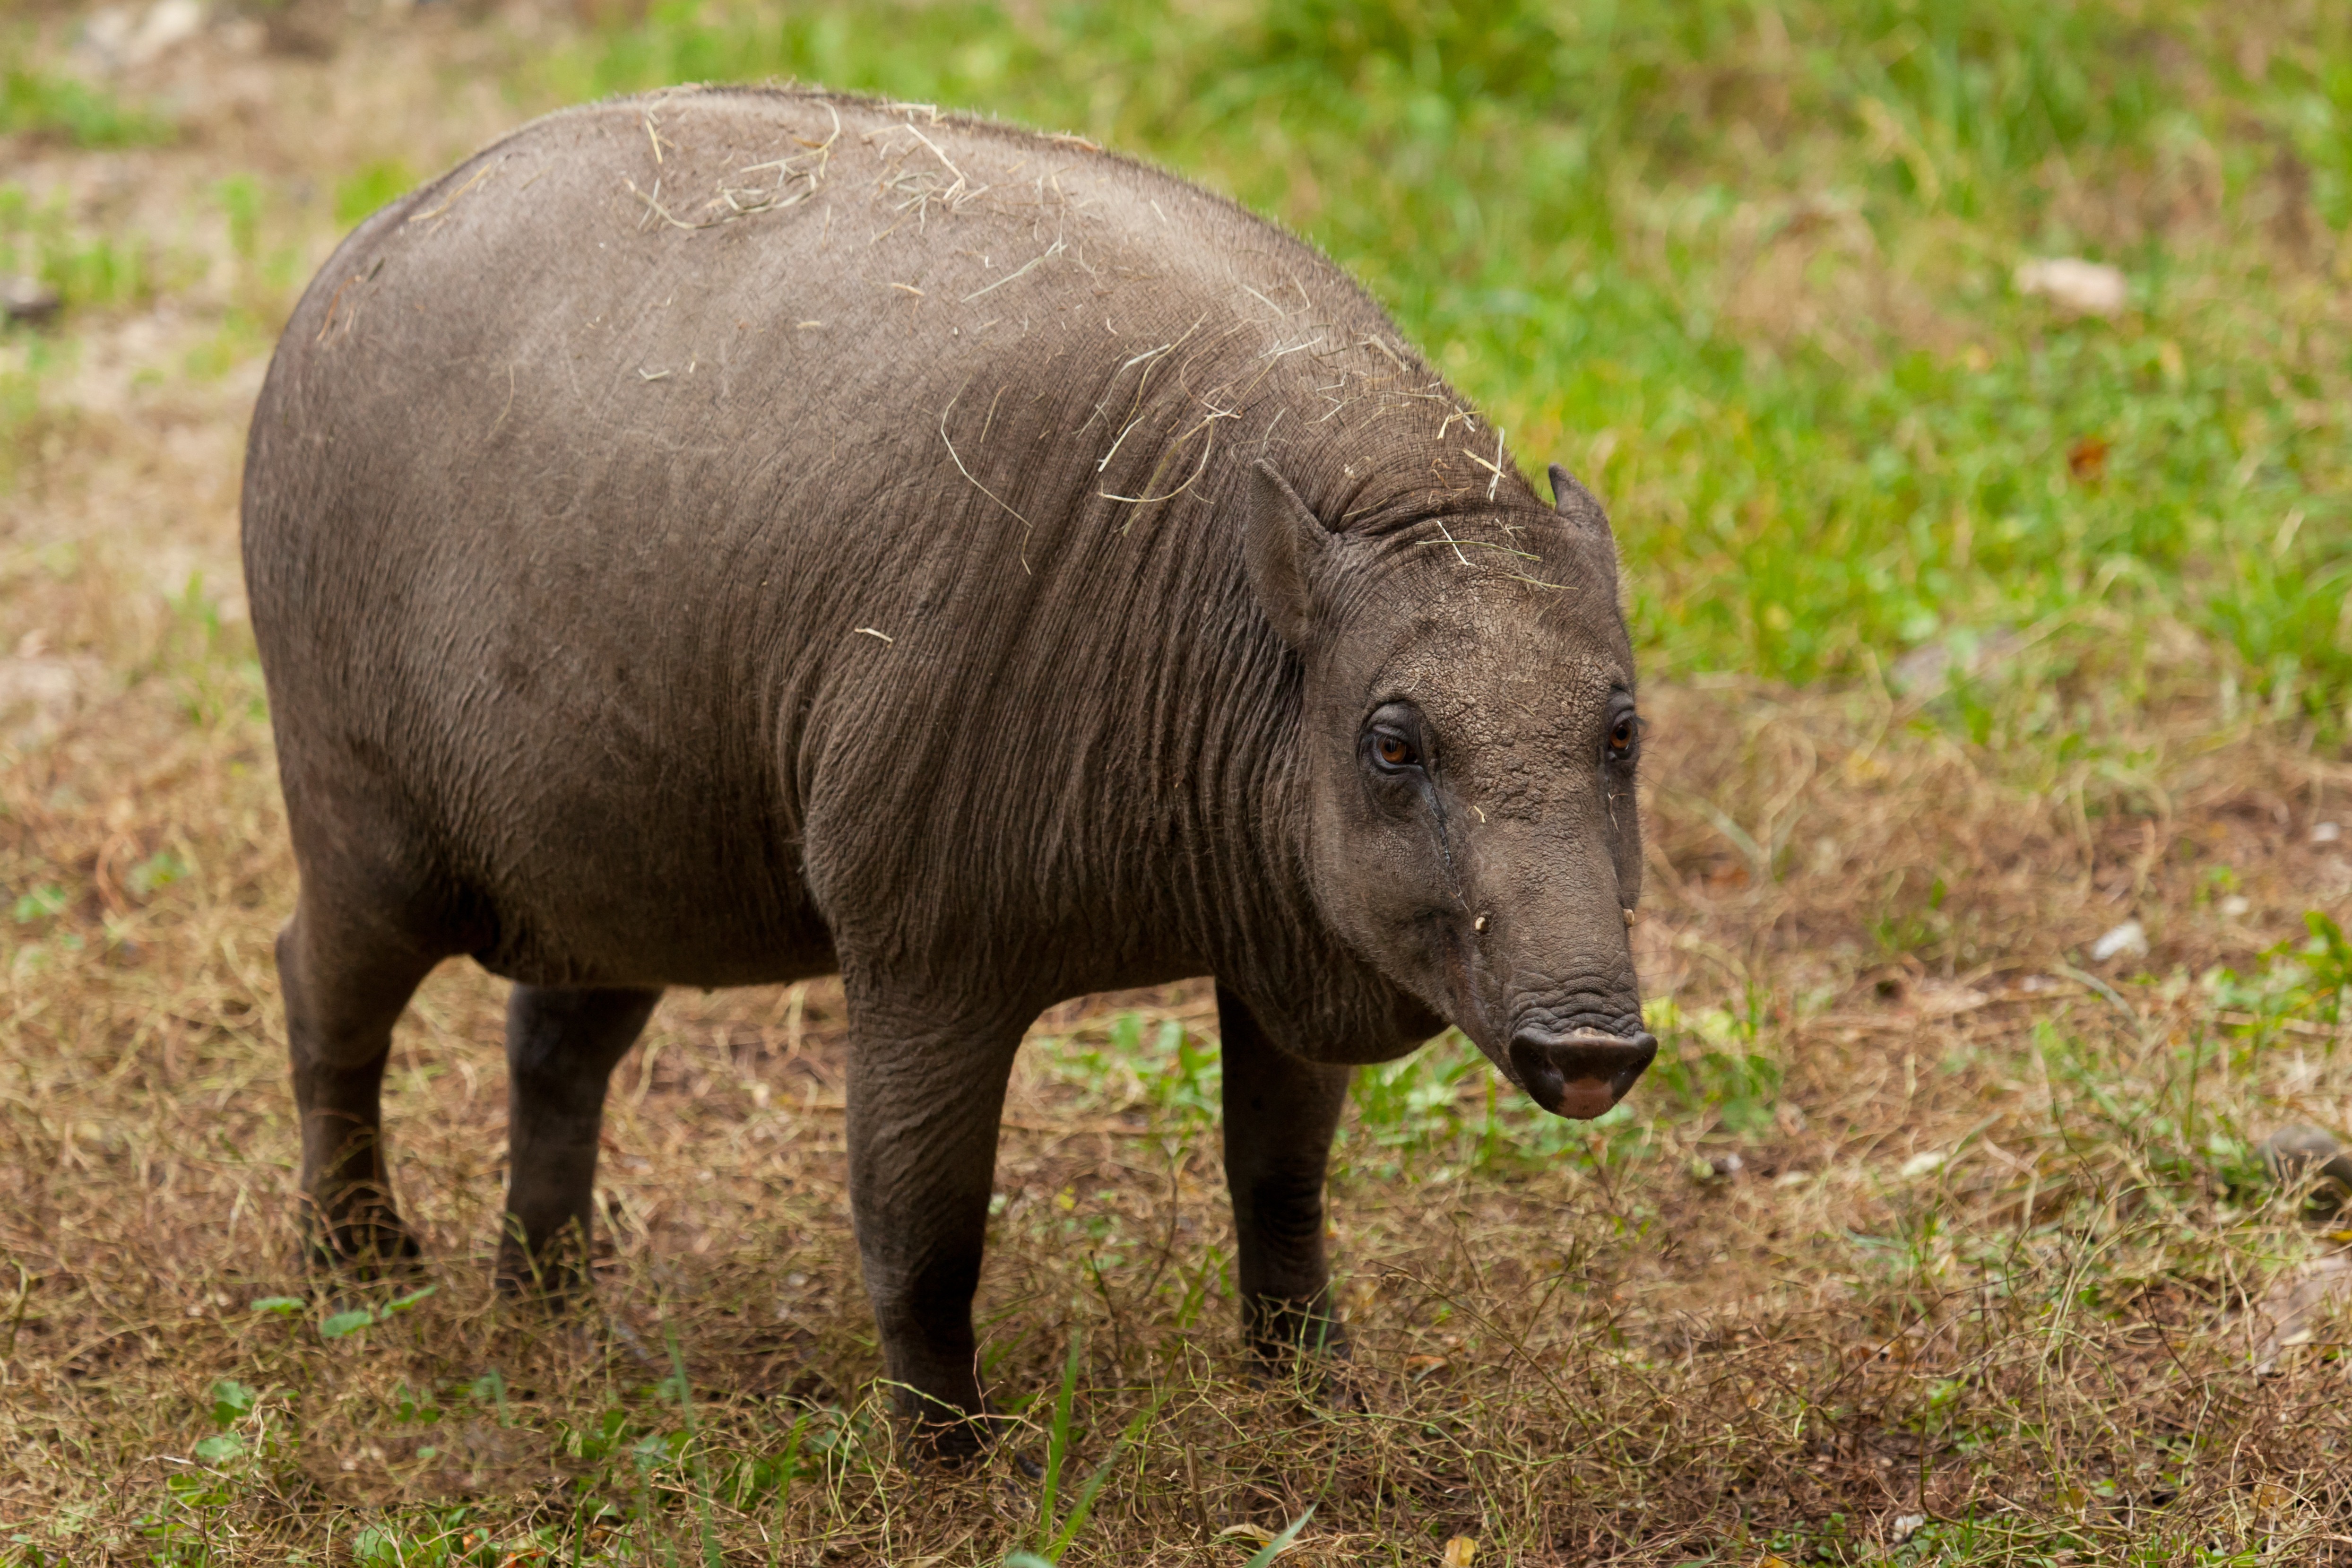
nature, animal, wildlife, wild, zoo, mammal, pork, fauna, boar, rhinoceros, piglet, vertebrate, ugly, pig, indonesia, safari, swine, hippopotamus, indonesian, indian elephant, tapir